Tracy Beaker Returns

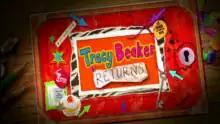
Series intertitle

Tracy Beaker Returns is a British television programme. Based upon the novels by Jacqueline Wilson, it is the sequel series to "The Story of Tracy Beaker". The series stars Dani Harmer reprising her role as protagonist Tracy Beaker. The third and final series ended on 23 March 2012. A sequel spin-off entitled "The Dumping Ground" started airing on 4 January 2013.